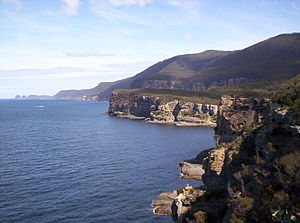
Abel Tasman / Første ekspedition / Tasmanien
Kysten ved Tasman Peninsula
Abel Janszoon Tasman var en nederlandsk søfarer og opdagelsesrejsende. Han er bedst kendt for sine rejser i 1642 og 1644 i tjeneste hos VOC. Han var den første europæer, der besøgte Tasmanien og New Zealand. Han kortlagde også store dele af Australien.